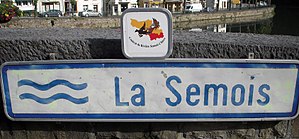
Semois / Henvisninger
Skilt ved flodens bred i den belgiske by Bouillon.
Skilt på kajen i Bouillon, Belgien. Juni 2013.
Semios er en 210 km lang flod, der løber gennem Belgien og Frankrig, hvor den munder ud i floden Meuse. Den har sit udspring ved Arlon i provinsen Luxembourg i Belgien.